Yamhad

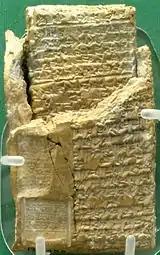
Legal case from Niqmi-Epuh of Yamhad, to the king of Alalakh.

The rise of Shamshi-Adad I of Assyria proved more dangerous to Yamhad than Mari. The Amorite king of Assyria was an ambitious conqueror with the aim to rule Mesopotamia and the Levant, and styled himself as "king of the world". Shamshi-Adad surrounded Yamhad by way of alliances with Charchemish, Hassum and Urshu to the north and by conquering Mari to the east, forcing Zimri-Lim the heir of Mari to flee. Sumu-Epuh welcomed Zimri-Lim and aimed to use him against Assyria since he was the legitimate heir of Mari.